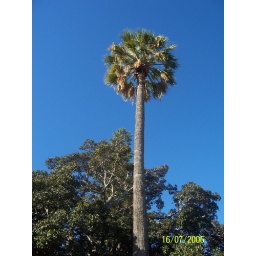
winter sky near the bell tower